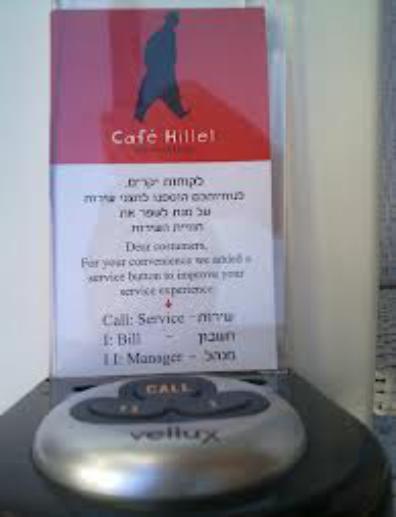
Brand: Cafe Hillel
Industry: Food